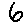
Label: 6